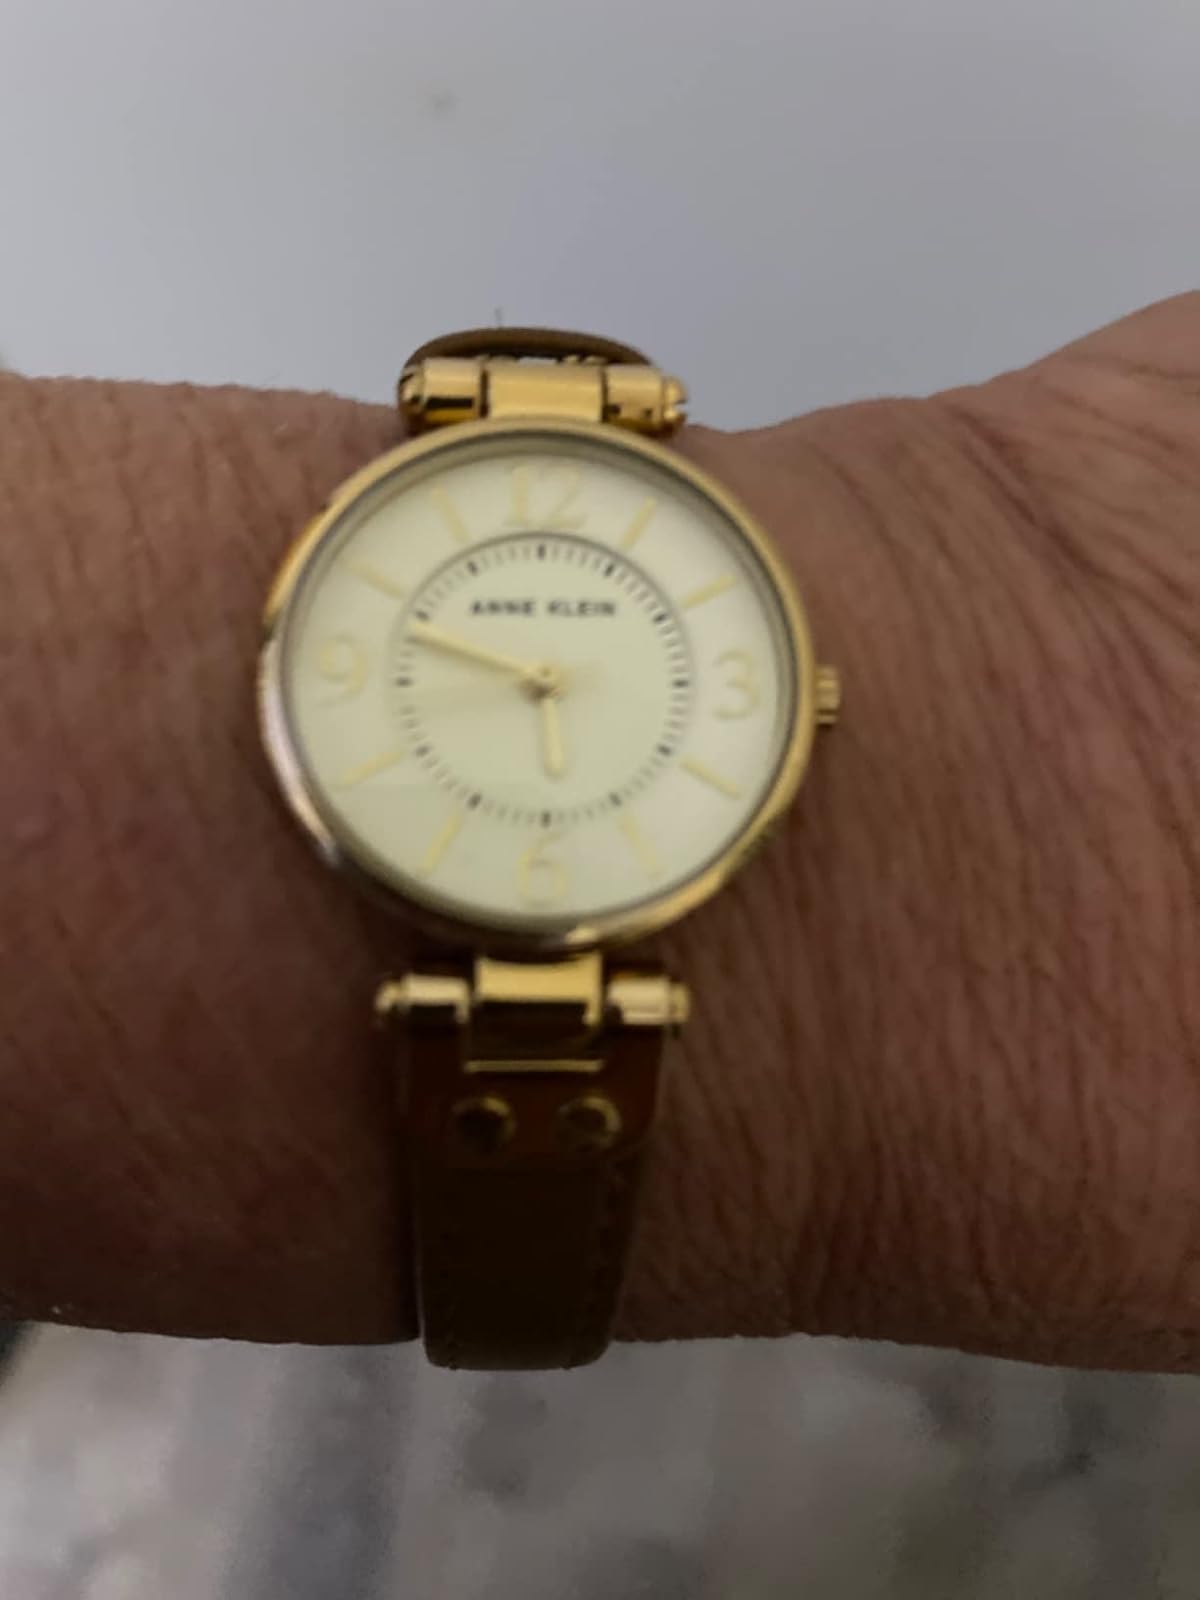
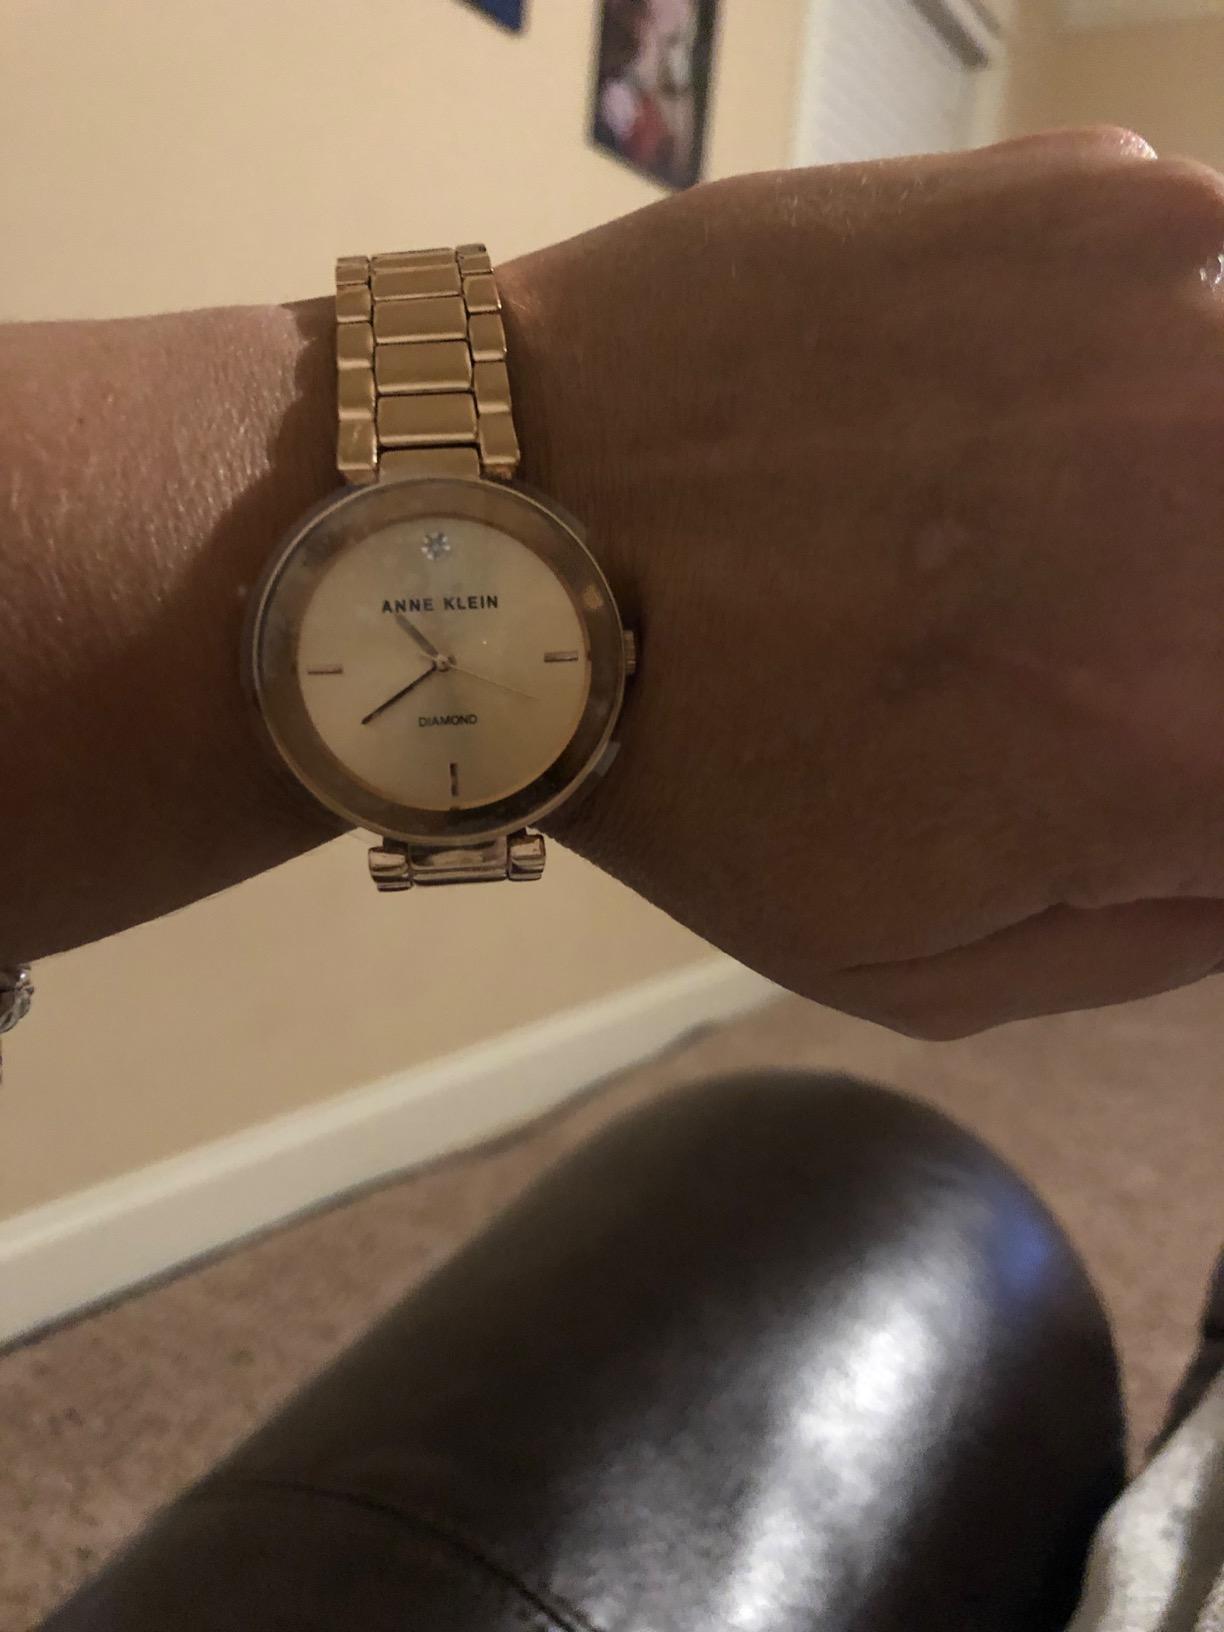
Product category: accessories_watch
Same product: no